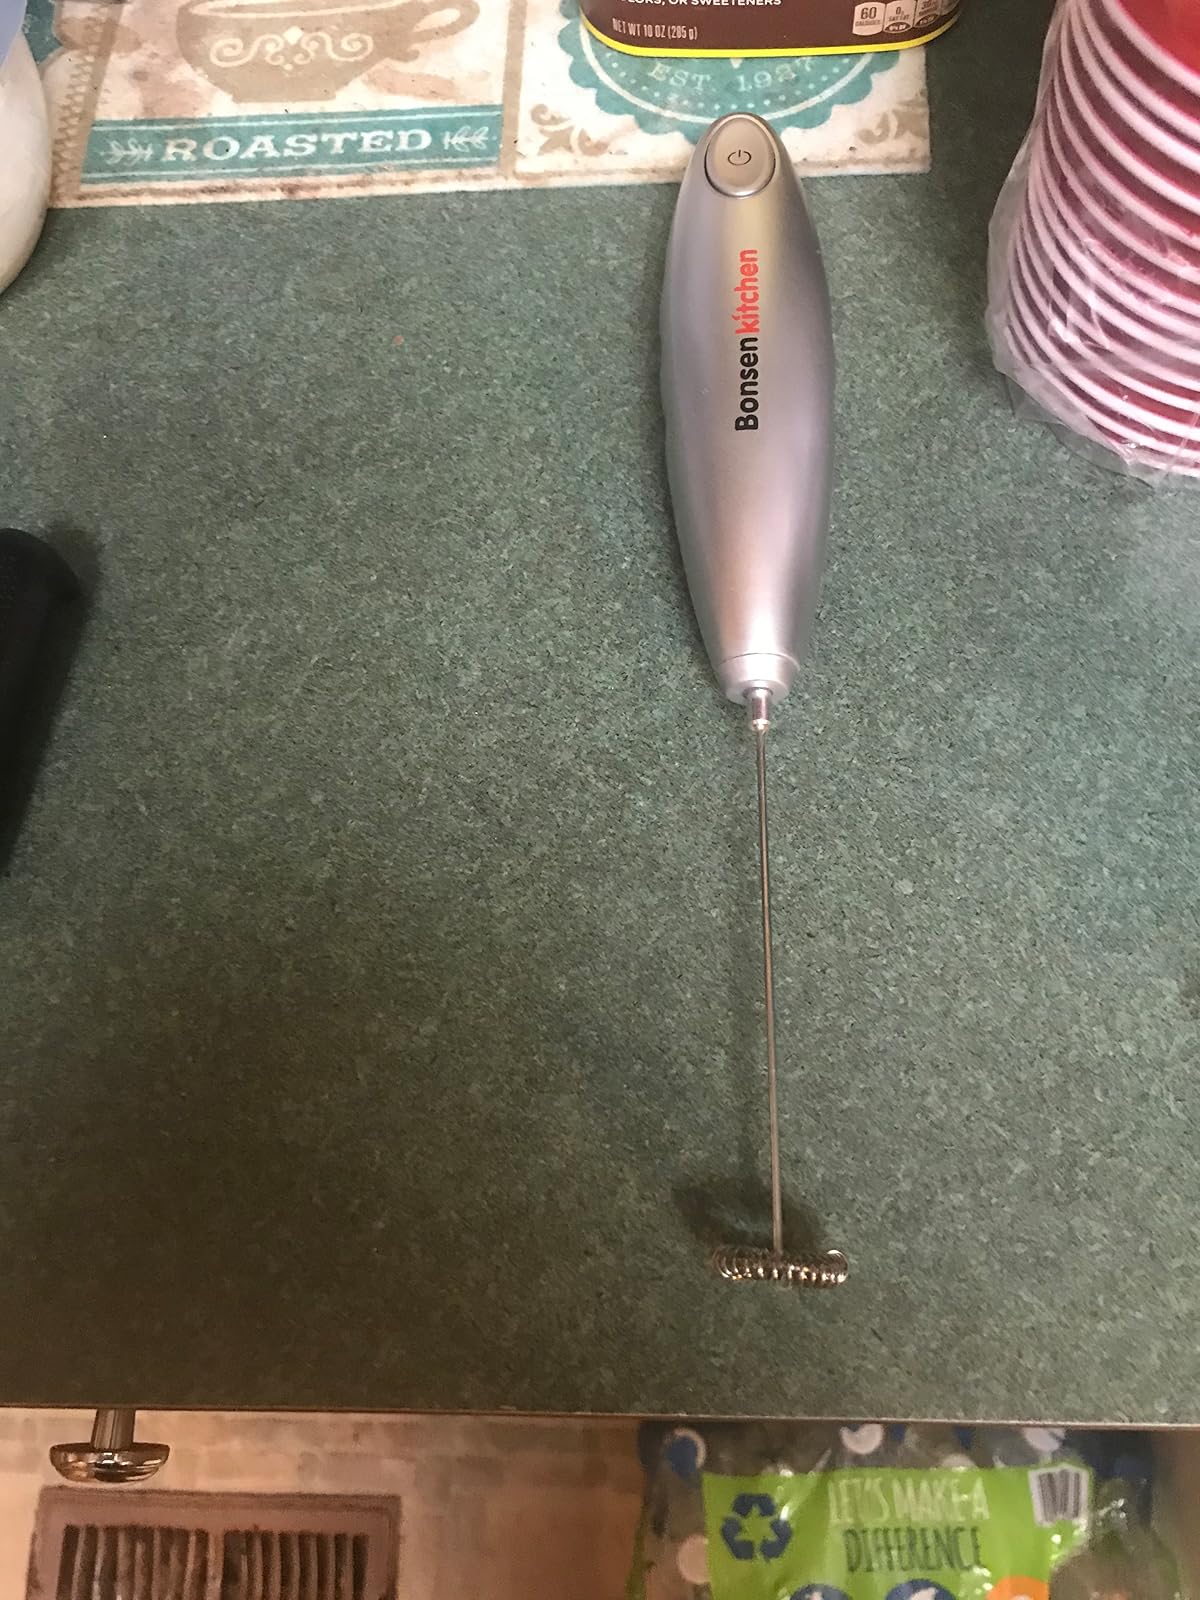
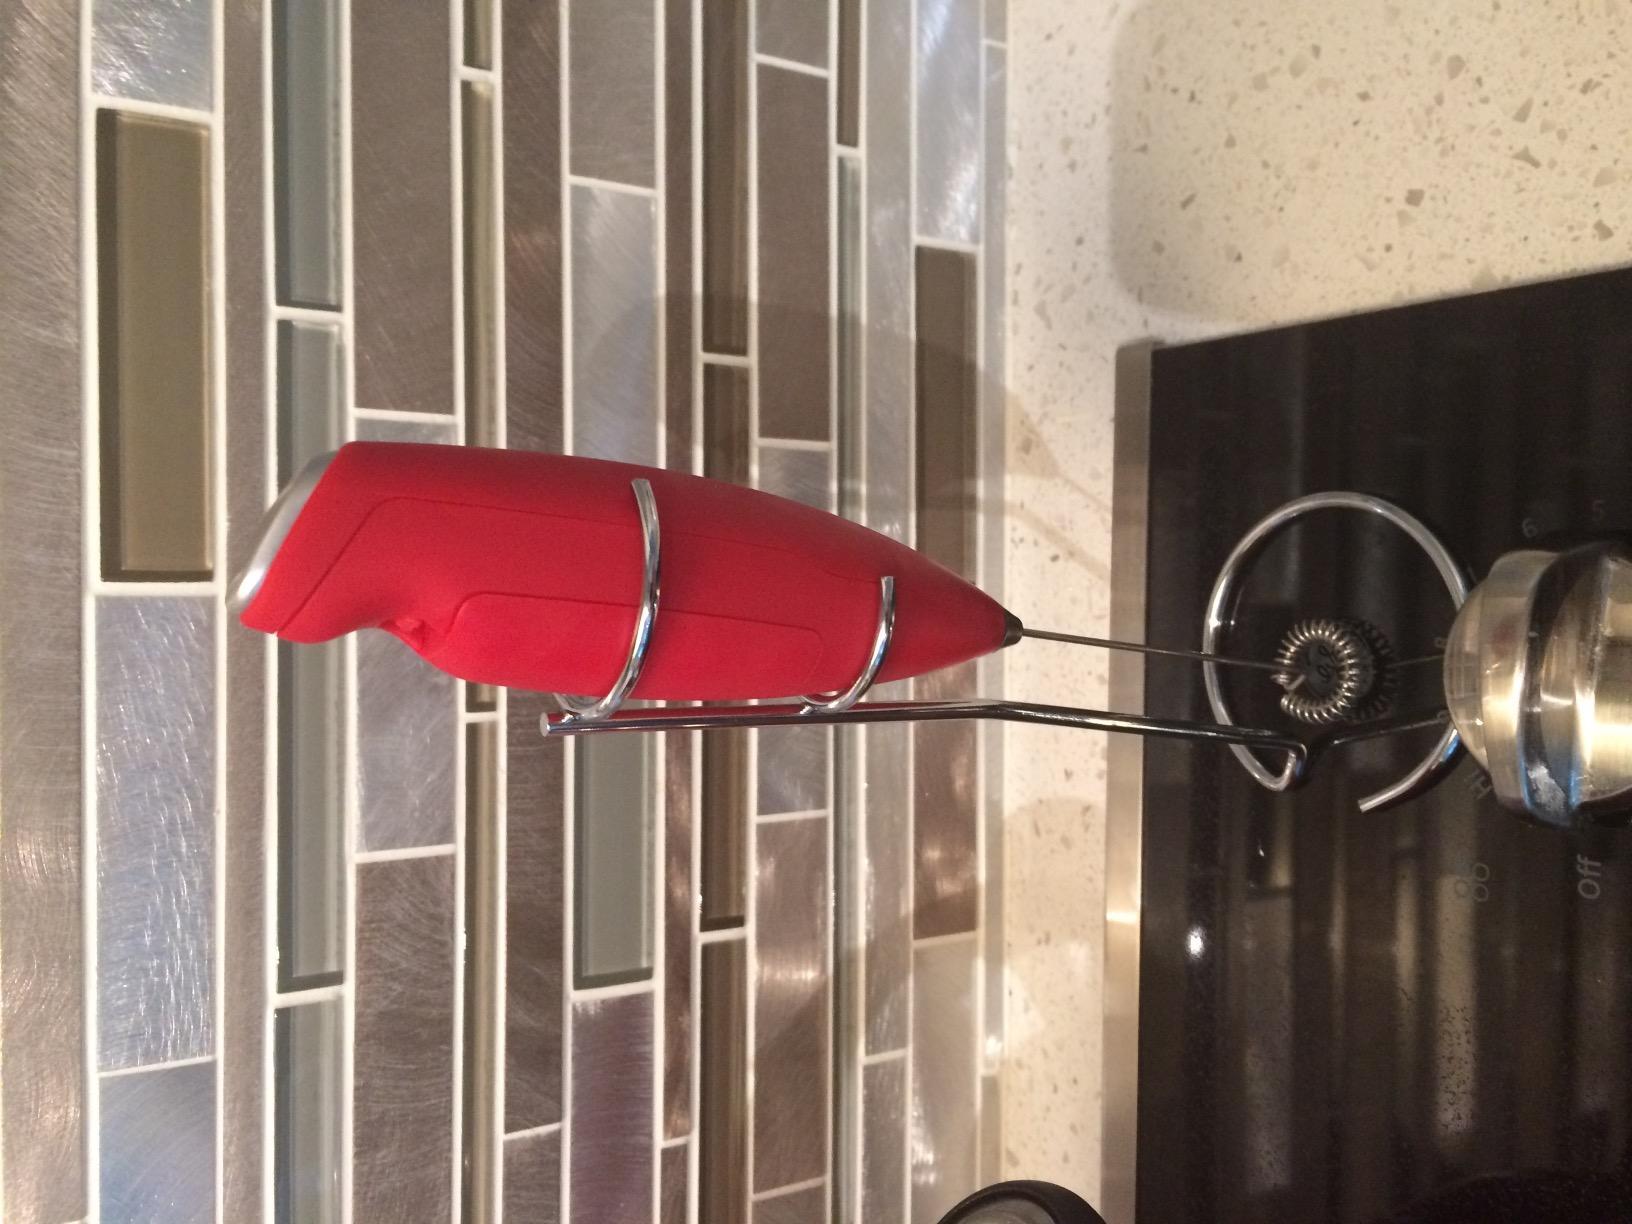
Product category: items_mixer
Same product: no